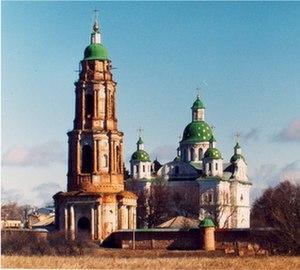
Les monastères d'Ukraine dépendent principalement des cinq églises qui coexistent en Ukraine :
Le baroque ukrainien ou baroque cosaque est un style architectural qui s'est répandu en Ukraine de la rive gauche du Dniepr et dans la région est, en Ukraine Sloboda, aux XVIIᵉ et XVIIIᵉ siècles, en suivant des variations de styles différents réunissant les particularités, à la fois du baroque occidental, de l'architecture de la Renaissance, de l'architecture de l'église orthodoxe, héritière de l'ancienne architecture russe, et de l'architecture ukrainienne en bois.